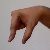
The image shows a hand gesture representing the letter 'Q' in Indian Sign Language.